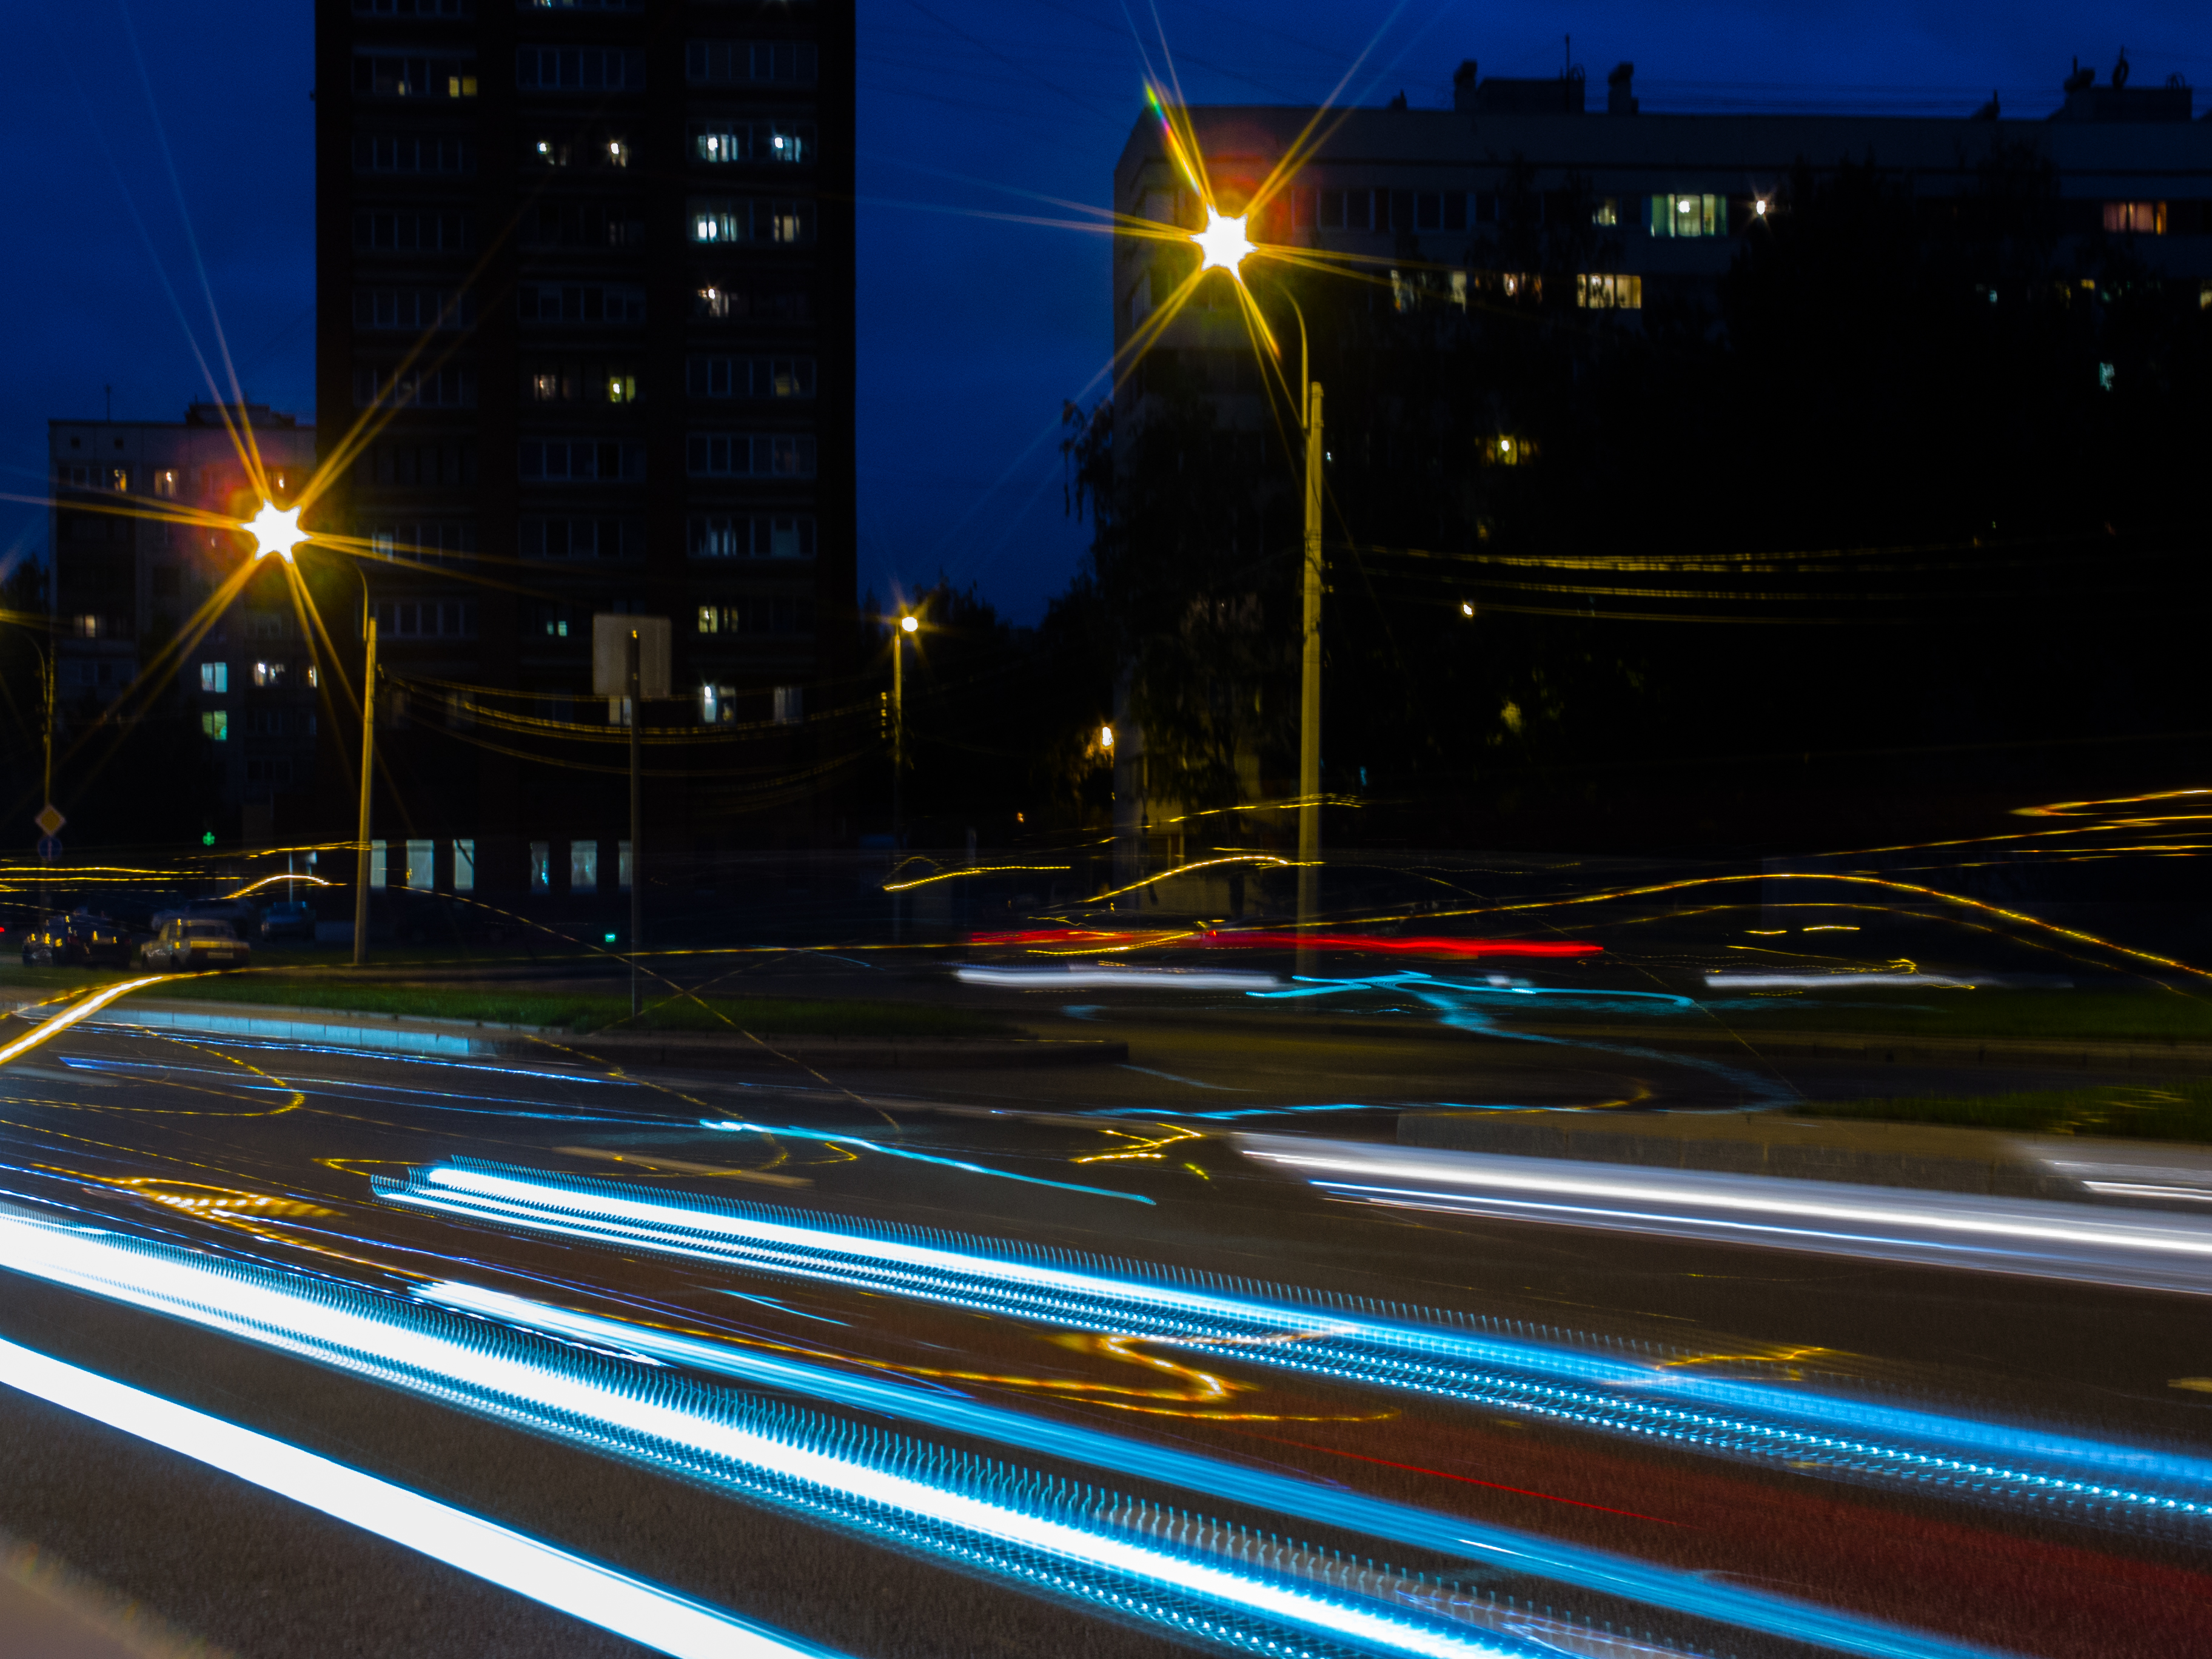
images, sky, building, street light, automotive lighting, light, infrastructure, electricity, road surface, asphalt, lighting, mode of transport, thoroughfare, road, city, metropolis, headlamp, midnight, art, window, cityscape, traffic, intersection, public utility, tower block, lane, street, darkness, tower, electric blue, dusk, light fixture, tar, highway, mixed use, evening, electrical supply, night, signaling device, downtown, junction, neon, graphics, transport, Security lighting, lens flare